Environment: real
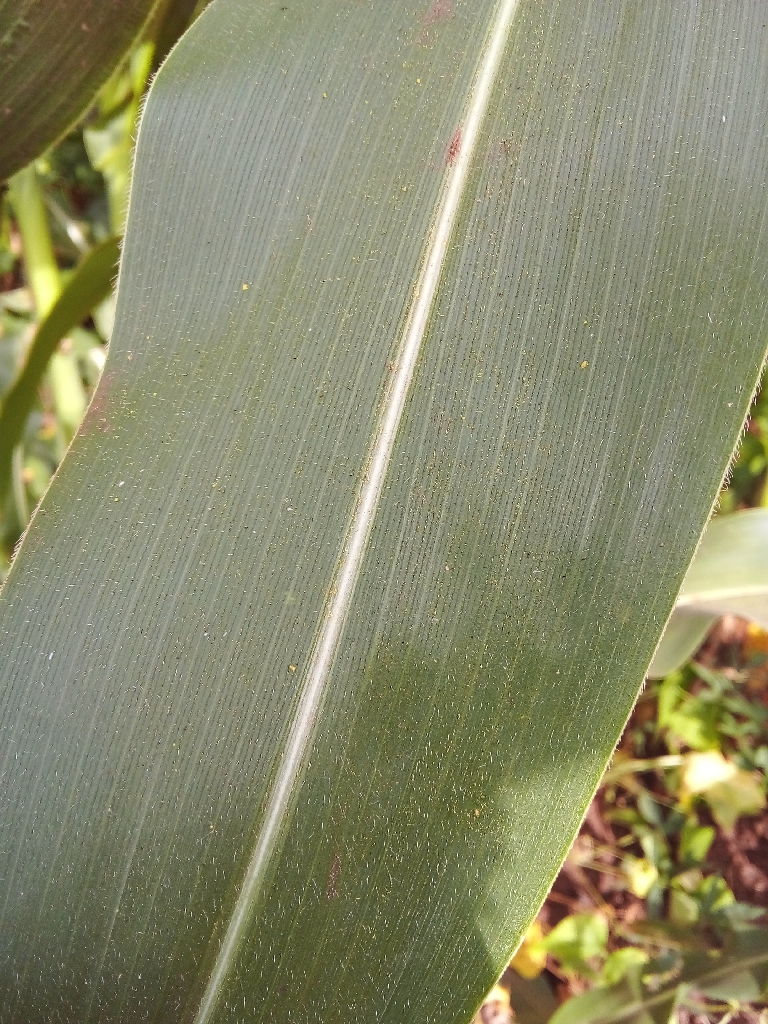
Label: healthy